Tabletop game industry

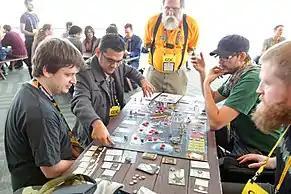

Gaming conventions are large gatherings centered on various types of games, which can include tabletop games. These conventions can range in size from small single day exhibitions to large multi-day events. Tabletop gaming conventions typically provide venues for players to conduct exhibitor activities or test board games that have not yet been released. Game conventions can often be divided into two categories: small conventions or large conventions. Small conventions are most frequently attended by local people and have between 200 and 5,000 attendees. They are often focused on bringing people together to play games and can lack showrooms. Large conventions can draw attendees from all over the country or globe and can accommodate between 15,000 and 200,000 people. There are several hundred gaming conventions around the world each year.